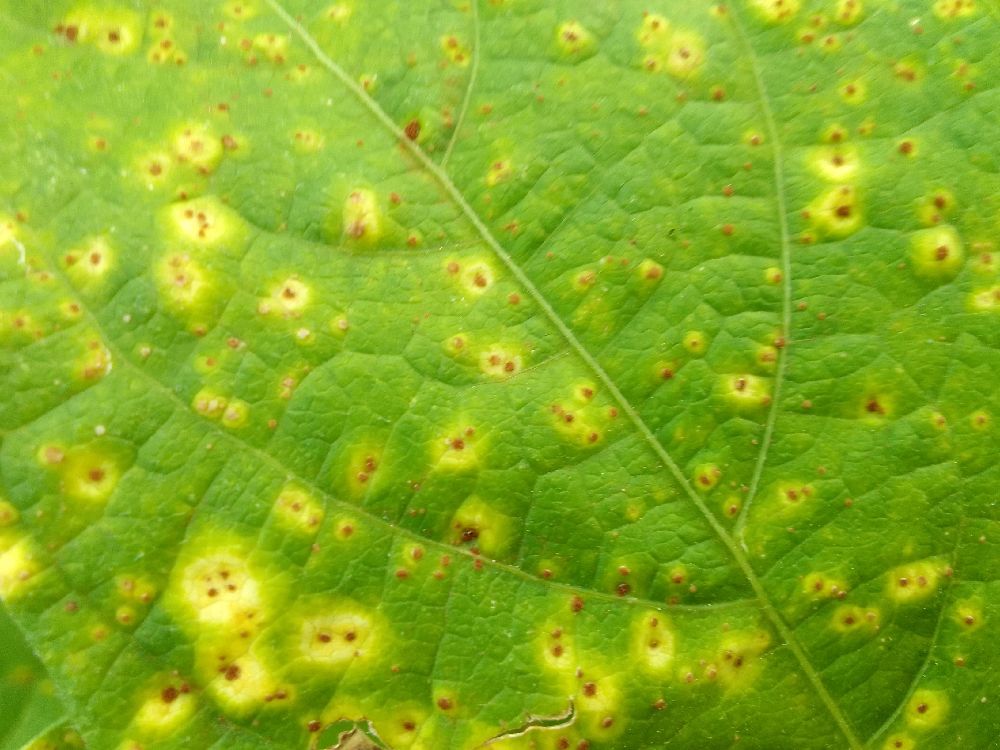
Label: rust